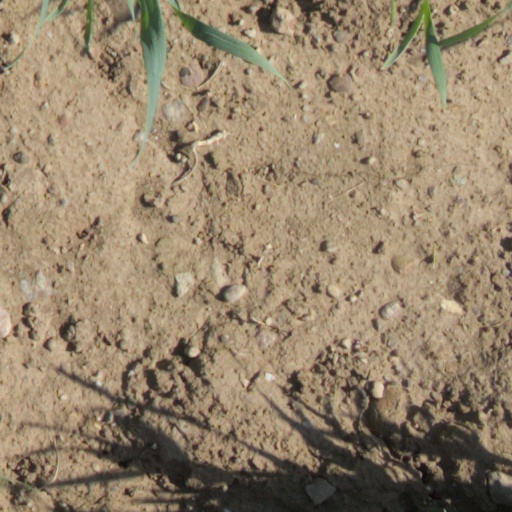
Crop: wheat